Satanism

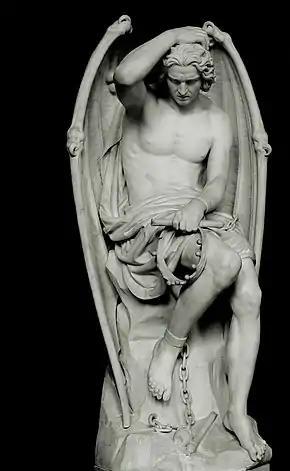
Guillaume Geefs, "Le génie du mal", 1848

Among the romanticist poets to adopt this concept of Satan was the English poet Percy Bysshe Shelley, who had been influenced by Milton. In his poem "Laon and Cythna", Shelley praised the "serpent", a reference to Satan, as a force for good in the universe.